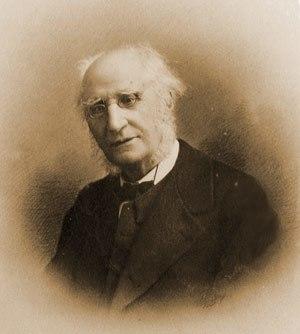
ollivier
Jean-Pierre Napoléon Eugène Chevandier de Valdrome est un homme politique, exploitant forestier et industriel français, né le 17 août 1810 à Saint-Quirin. Il épouse Marguerite Pauline Sahler, veuve de Charles Guillaume Vopelius, le 17 avril 1854. Il meurt sans descendance le 1ᵉʳ décembre 1878 à Cirey-sur-Vezouze. Il est promu commandeur de la Légion d’honneur de la promotion du 14 août 1869.